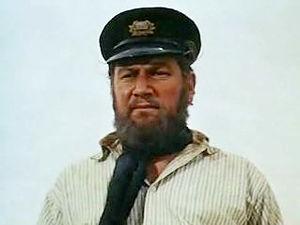
Horizons sans frontières est un film américano-australo-britannique réalisé par Fred Zinnemann, sorti en 1960.